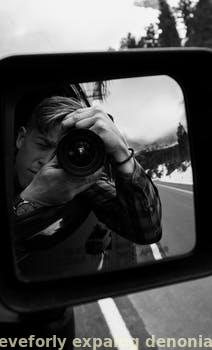
Label: Watermark